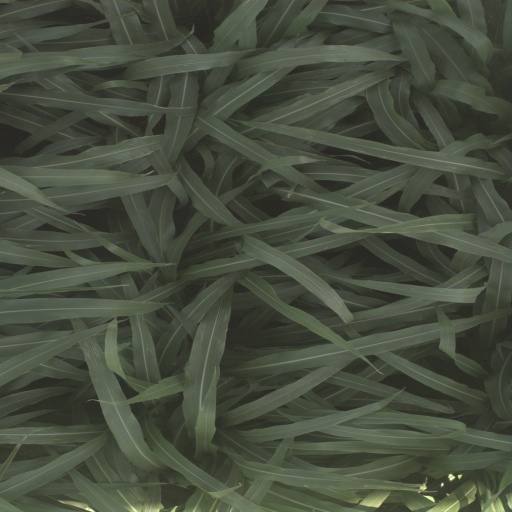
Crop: sorghum